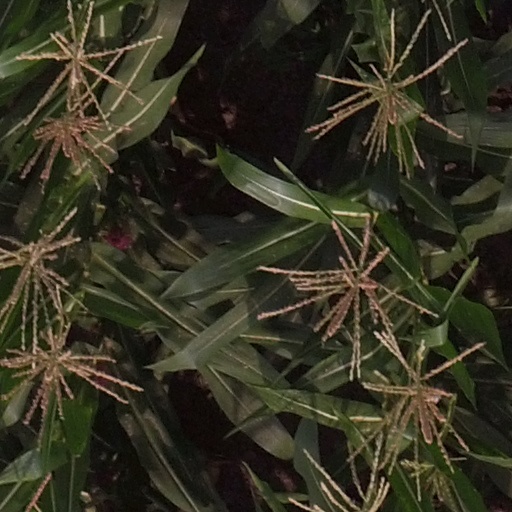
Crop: maize; corn